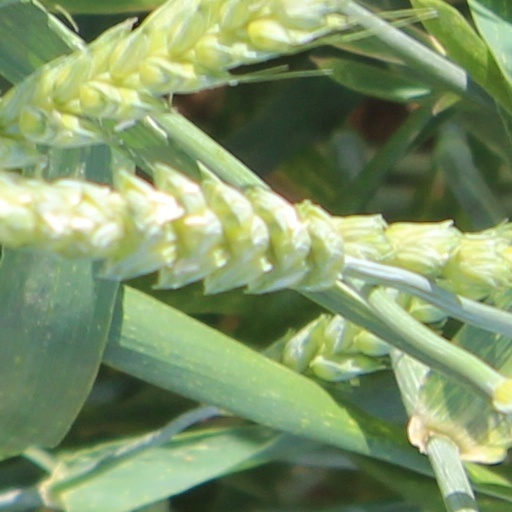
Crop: wheat